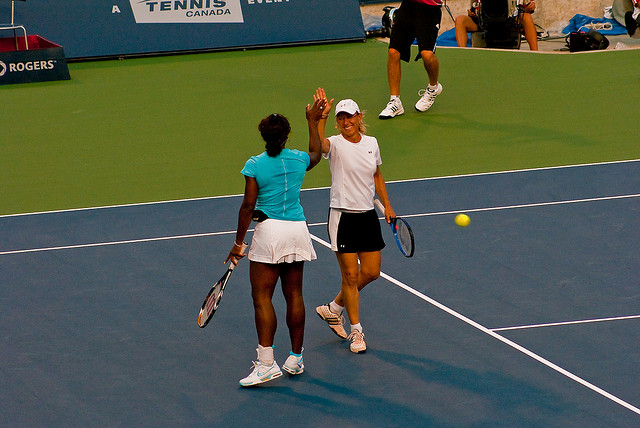
hai người phụ nữ đang cầm vợt và giơ tay lên cao ở trên sân tennis